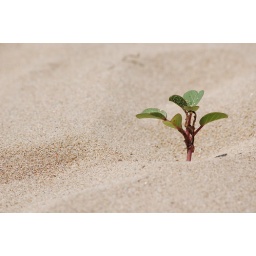
Life is everywhere, even on the beach where the sand is burnt by the sunlight and salted by the seabreaze.